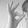
ASL letter: F